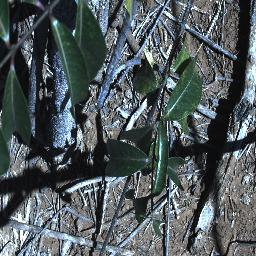
Label: rubber_vine